Mie aceh

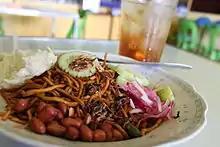
Mie Aceh goreng

Mie Aceh is available in two variations; "mie aceh goreng", which is stir-fried and dry, and "mie aceh kuah" which is soupy. The noodle is also available in two options of ingredients; meat either beef, lamb or mutton, or seafood either shrimp or crab. Aceh noodle is usually sprinkled with fried shallot, and served with emping, peanuts, slices of shallots, cucumber, and dash of kaffir lime.